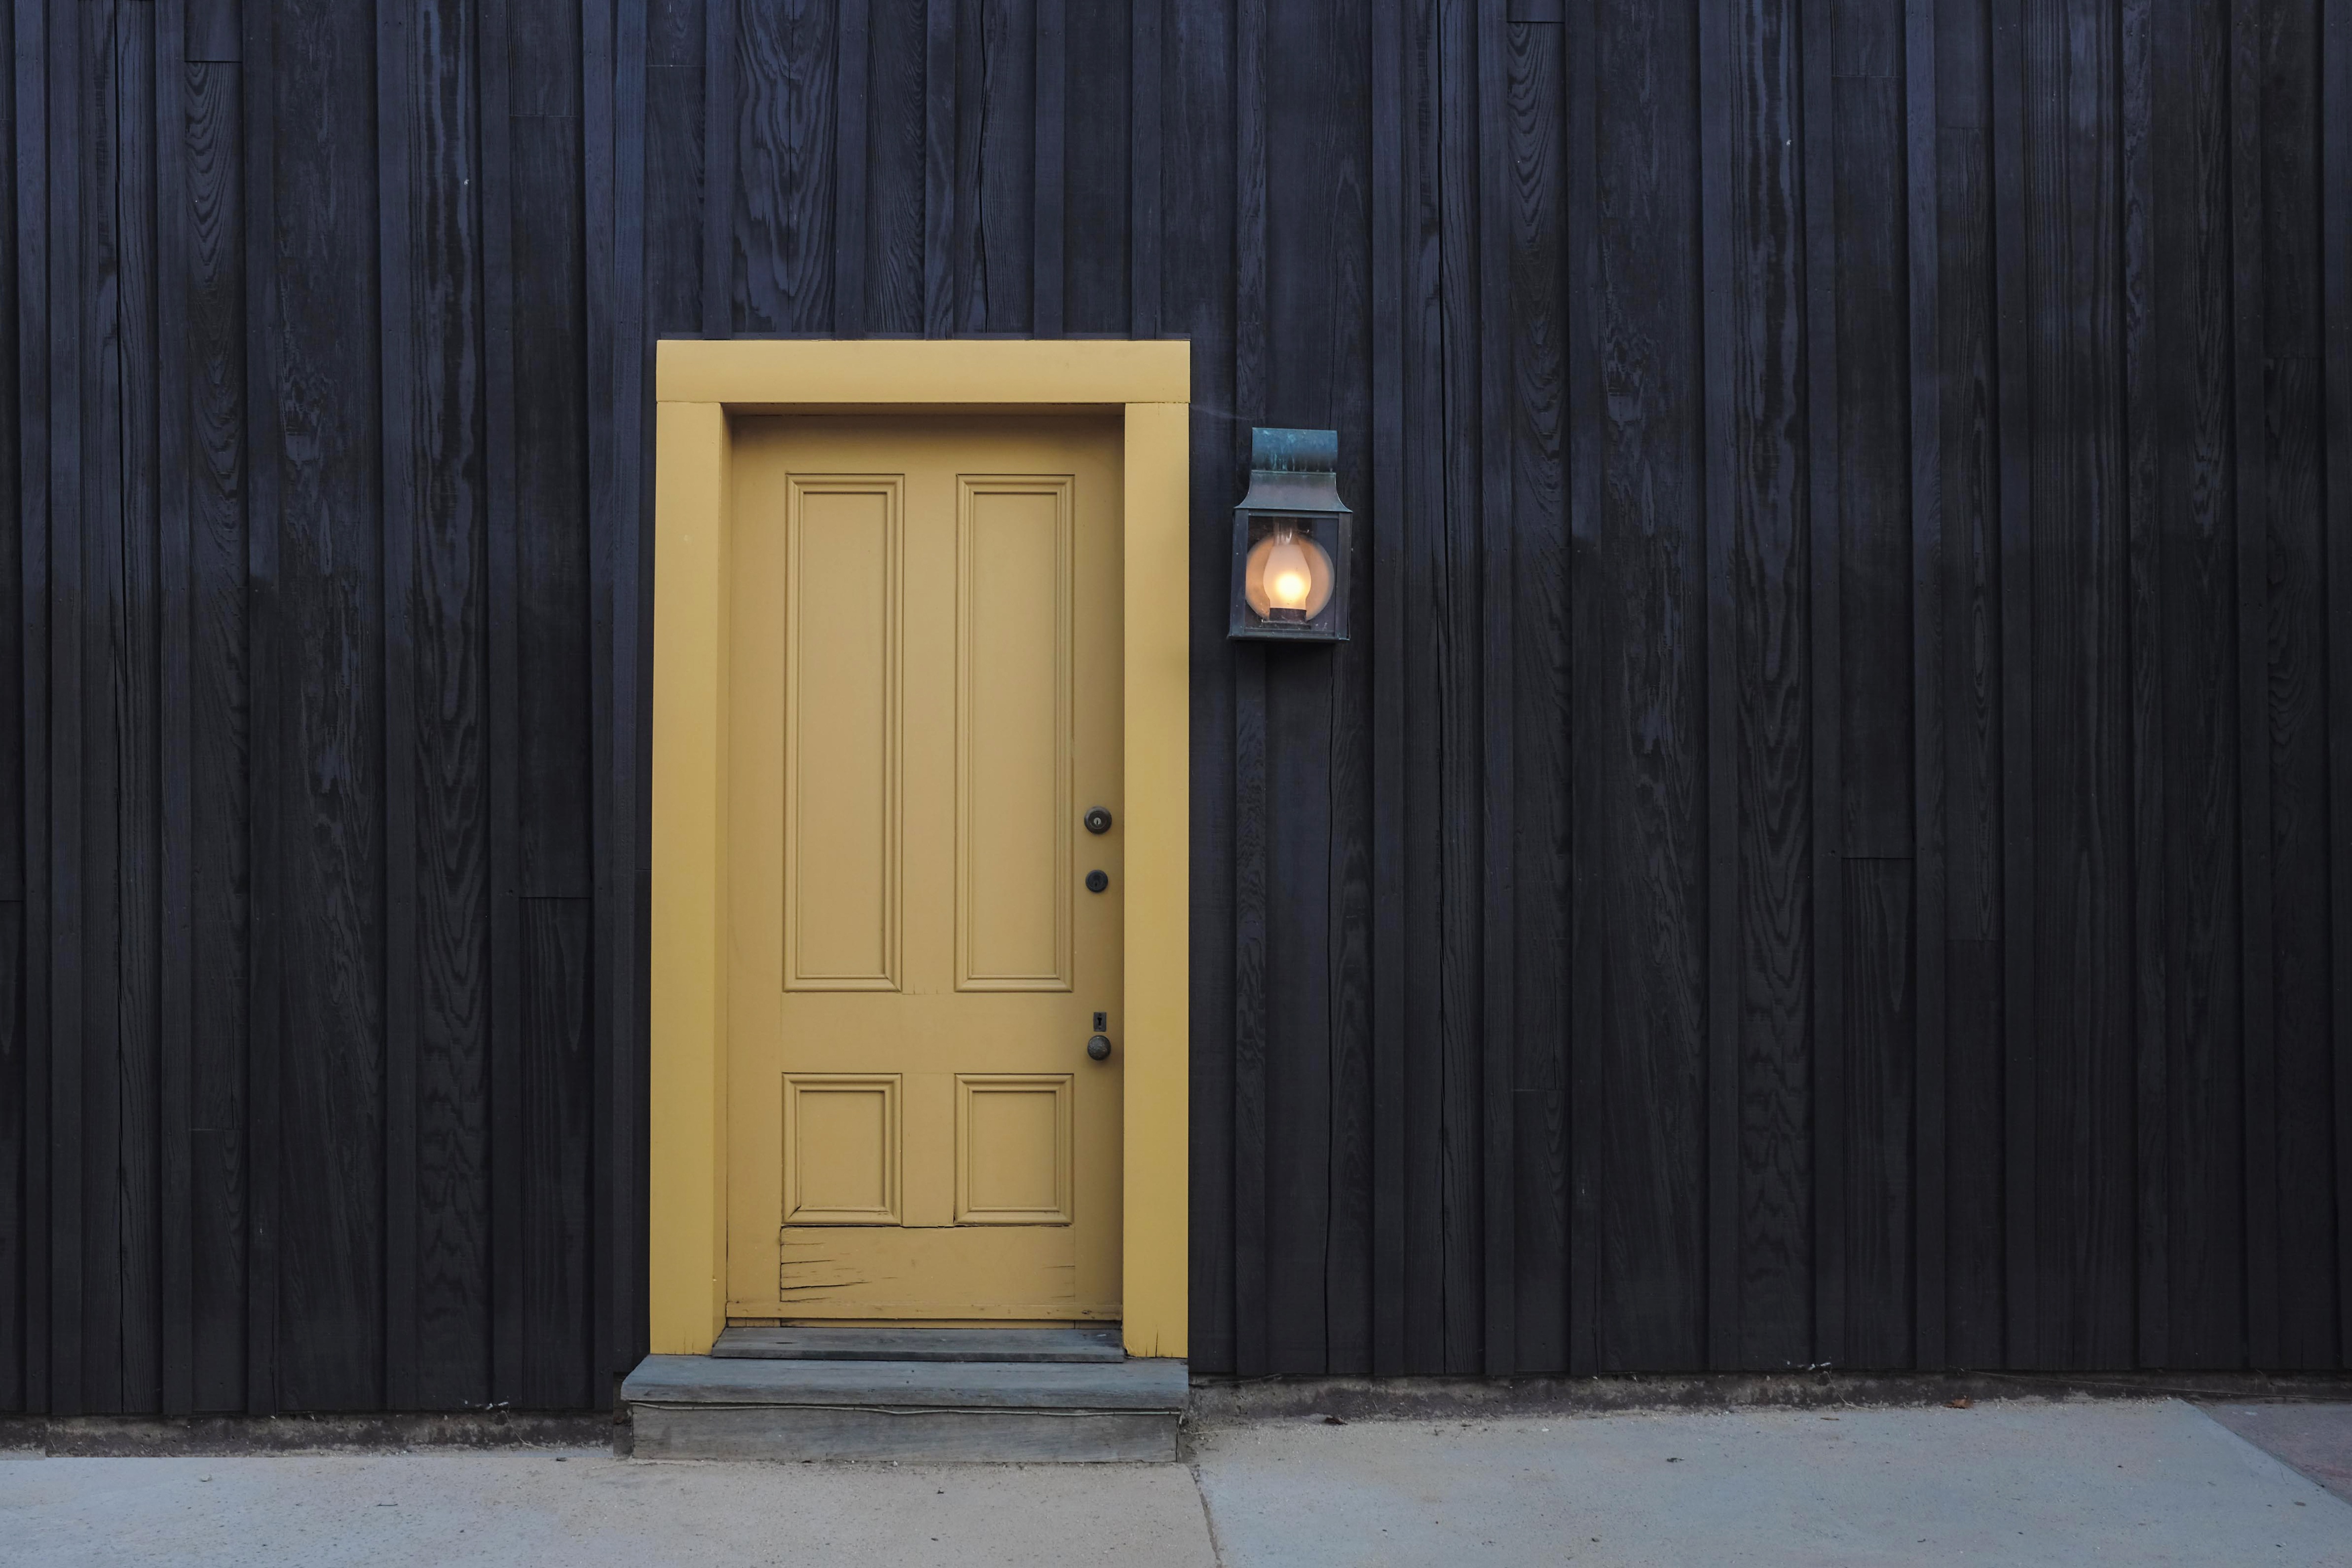
light, wood, wall, facade, door, modern, garage door